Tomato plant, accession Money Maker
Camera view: horizontal (90 deg, fisheye); turntable rotation: 30 degrees
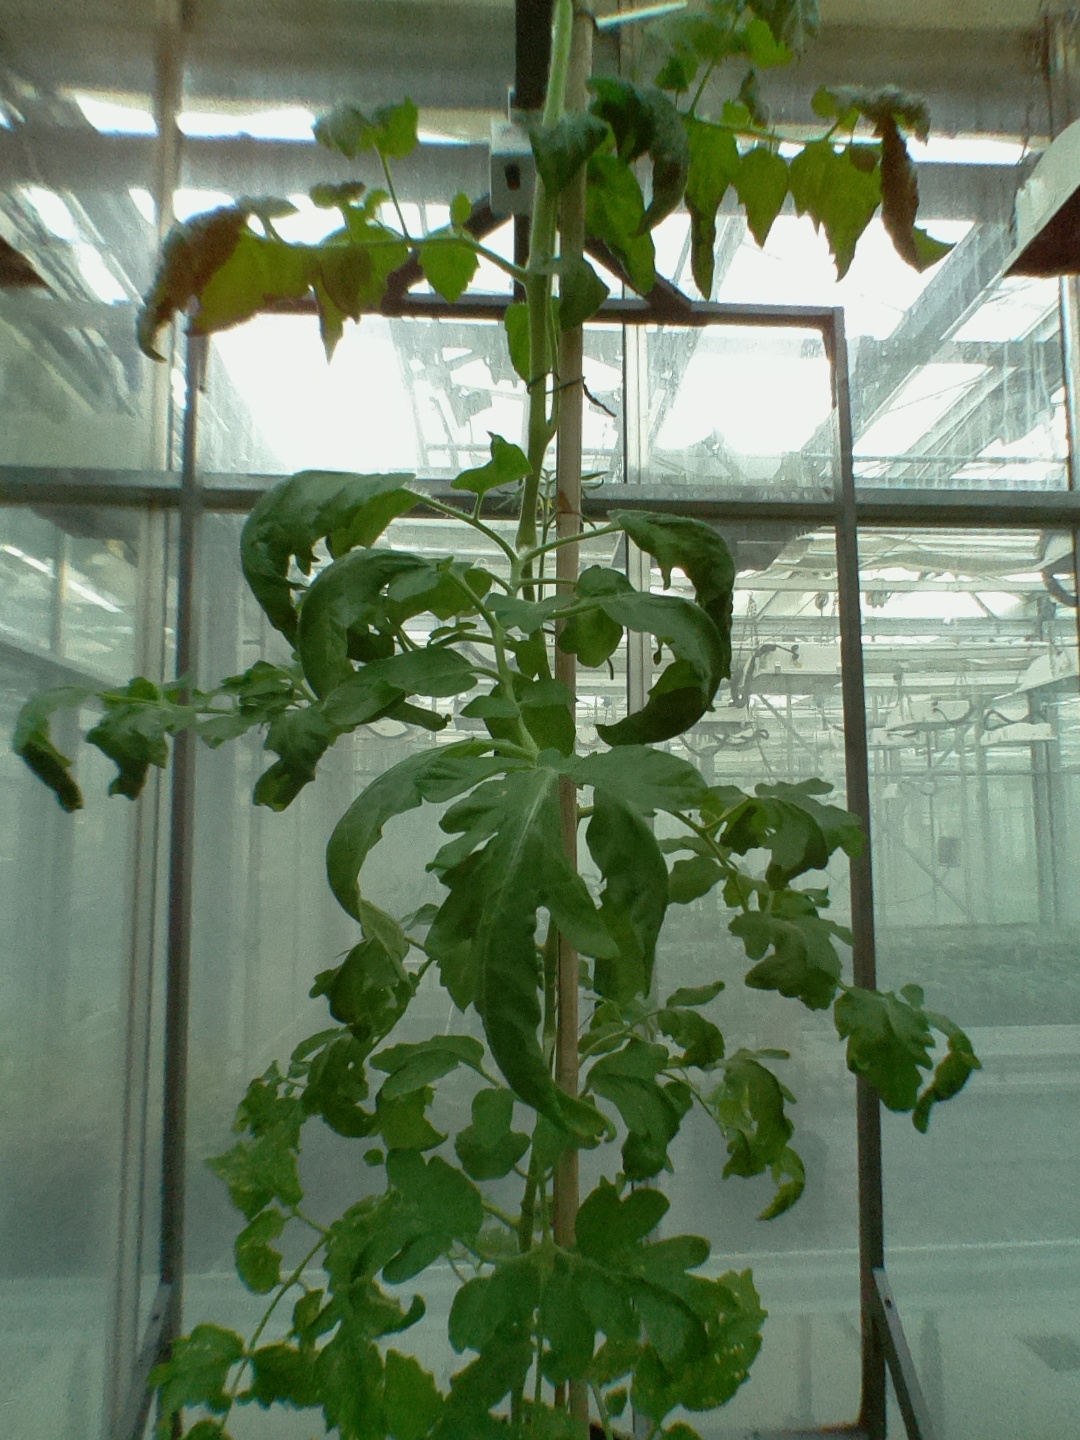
BBCH growth stage 70: Fruits at the main stem or branches visibles